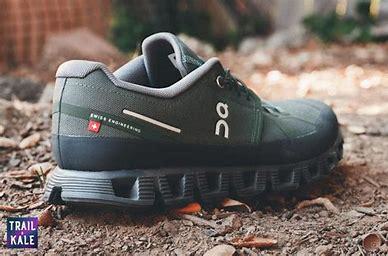
Brand: ON
Model: Cloud 5